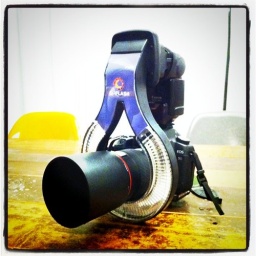
I wanna shoot cute girls by this camera!